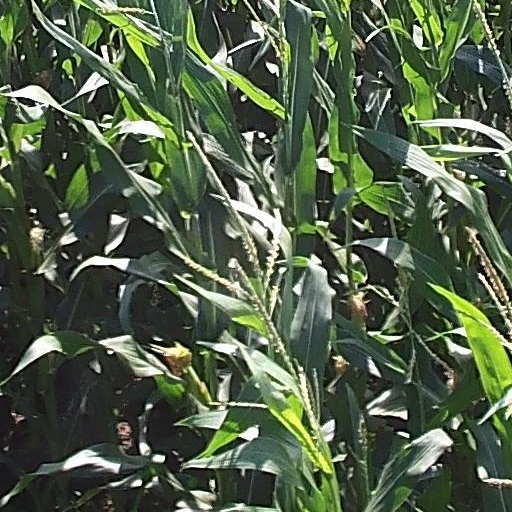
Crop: maize; corn